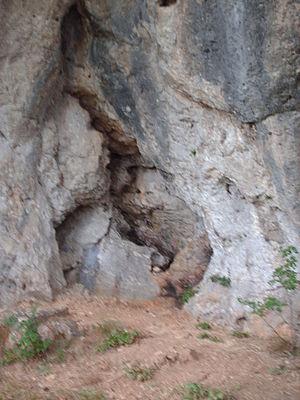
le premier habitat
Romain est une commune française située dans le département du Doubs en région Bourgogne-Franche-Comté.